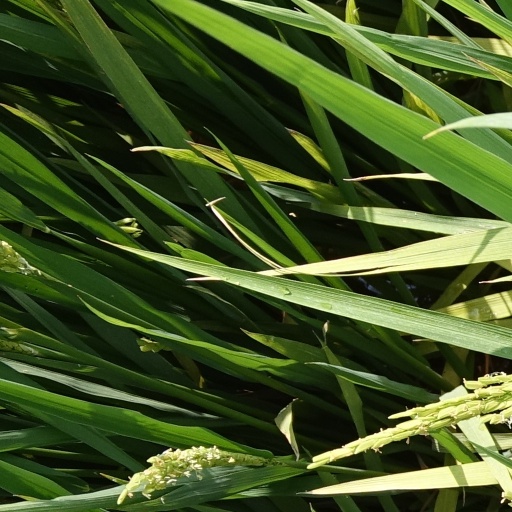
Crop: rice